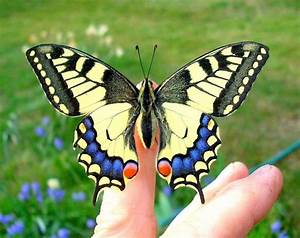
Label: farfalla